Dark Angel: Vampire Apocalypse

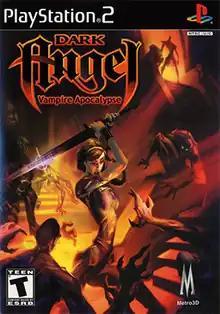
North American PlayStation 2 cover art

Dark Angel: Vampire Apocalypse is an action role-playing game (ARPG) developed and published by Metro3D for the PlayStation 2 (PS2) home game console.